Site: brandenburg
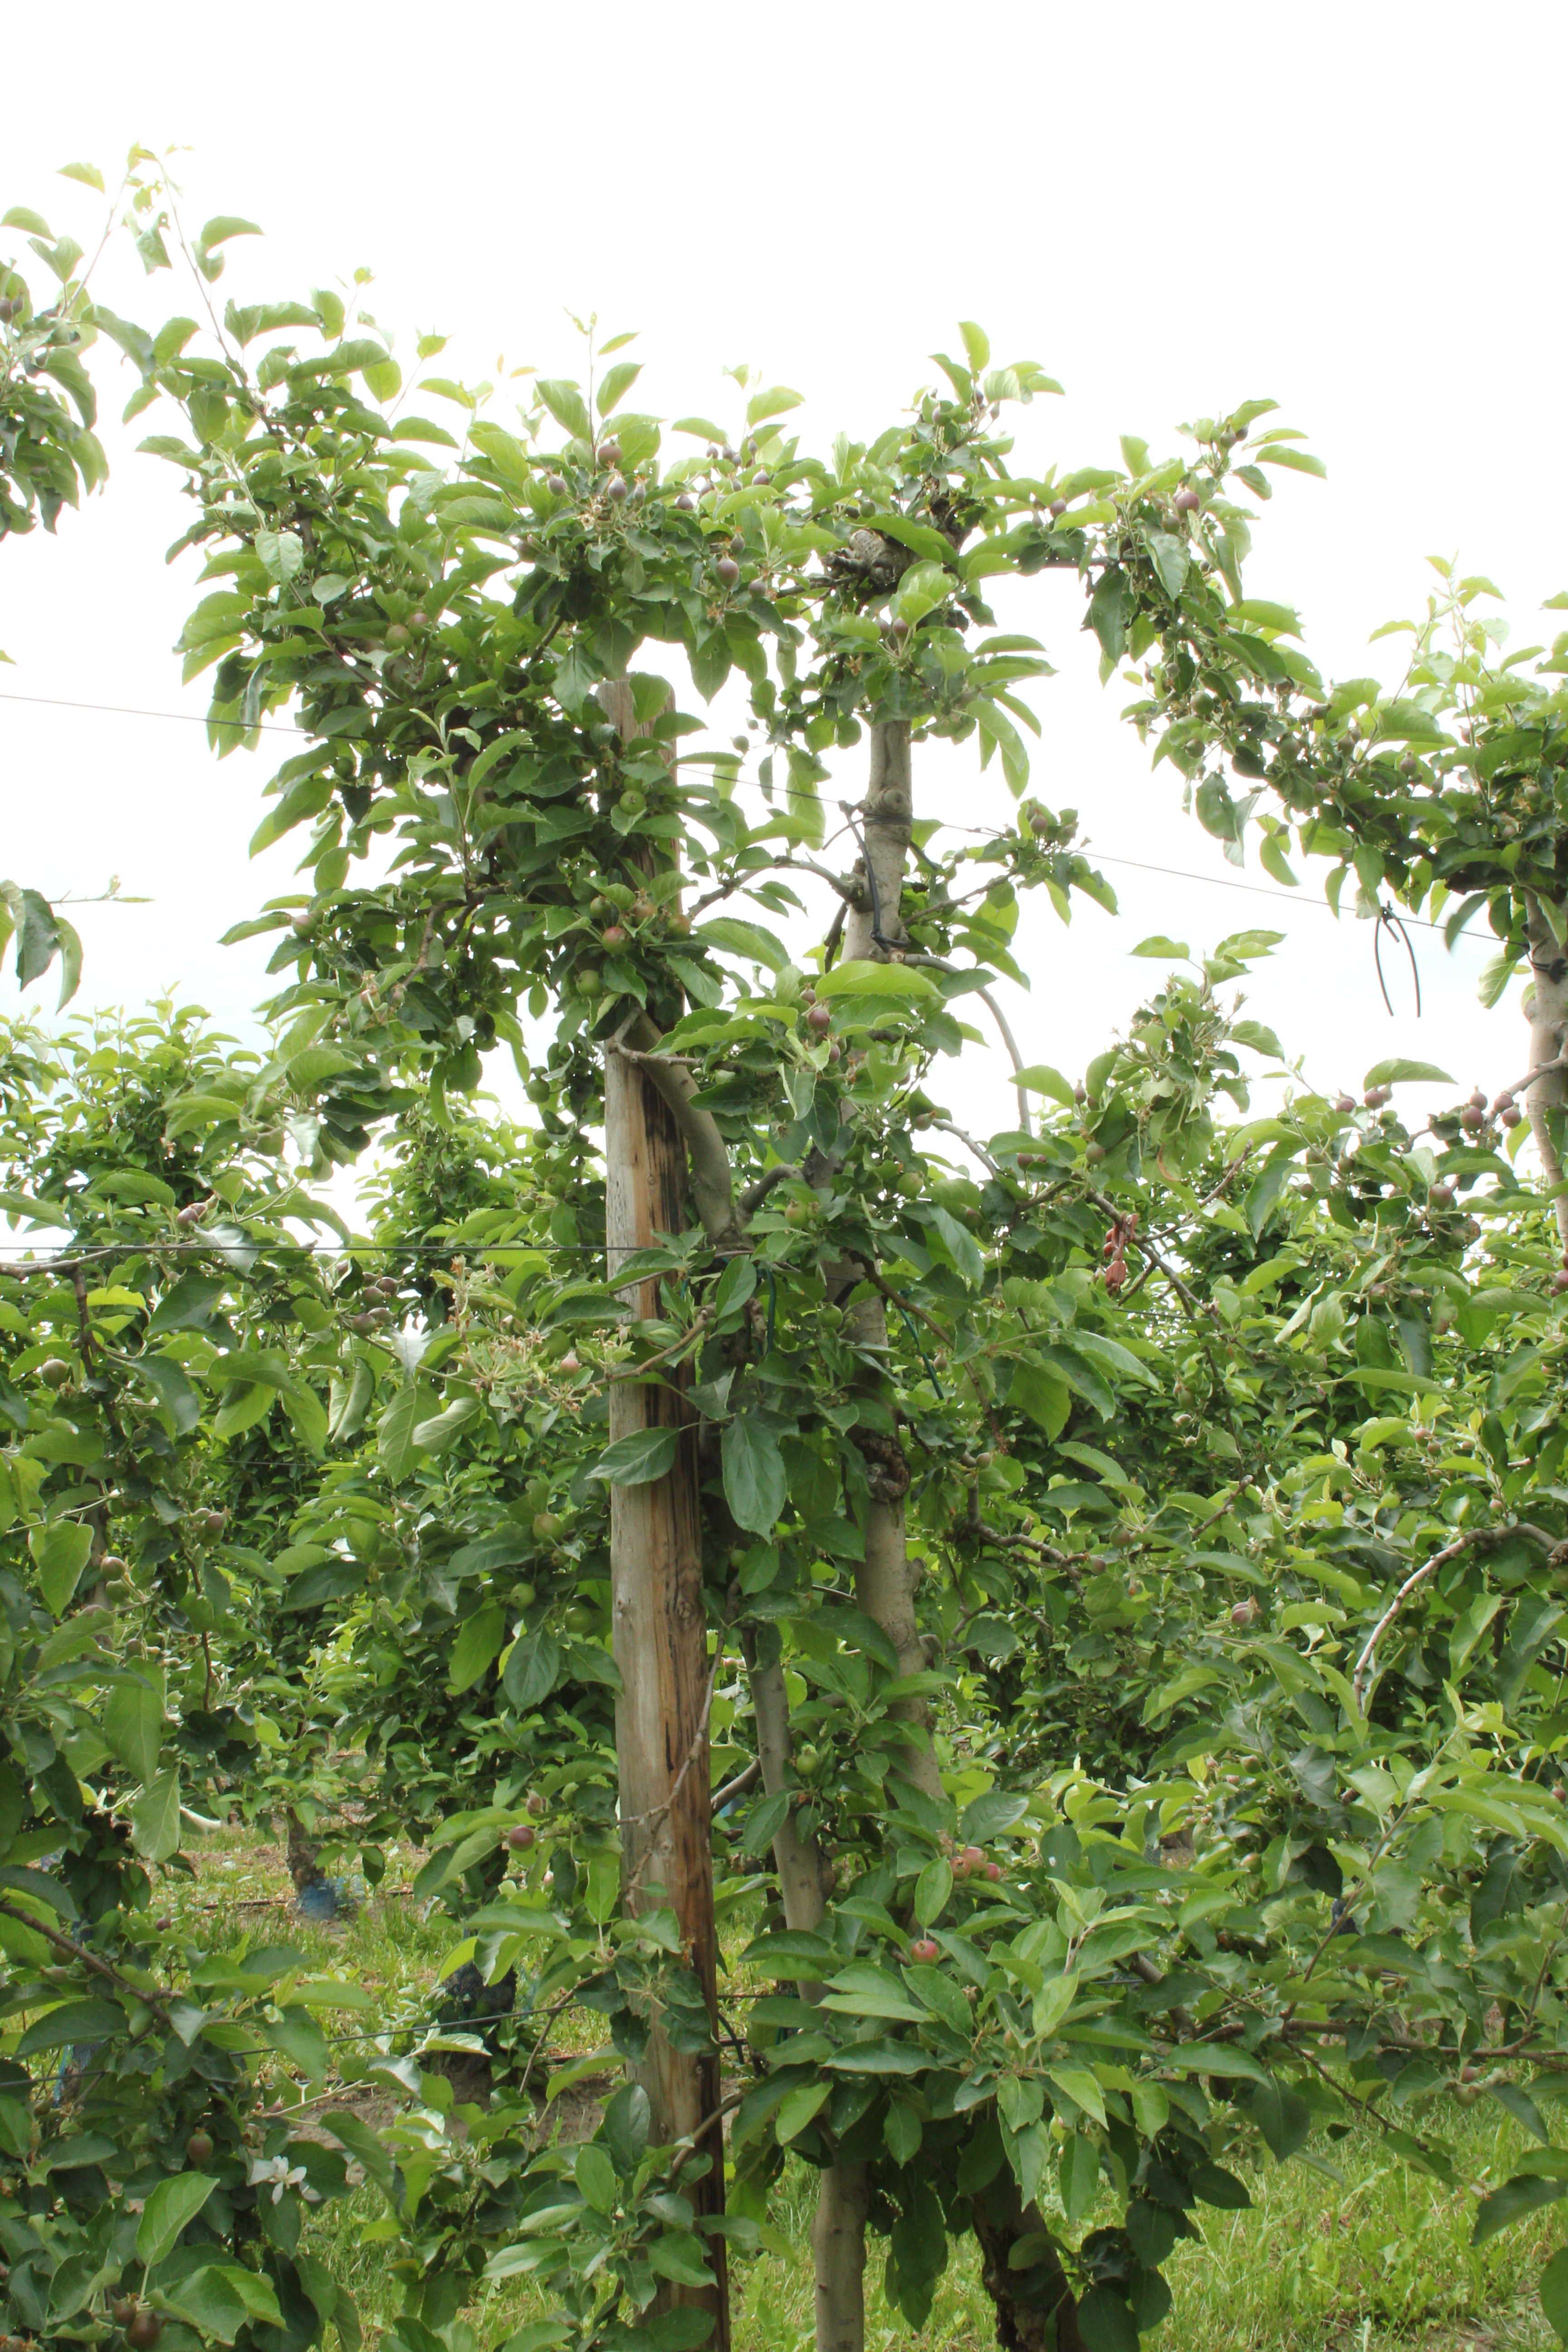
Growth stage (BBCH 72): Development of fruit